Murrintown

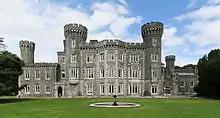
Johnstown Castle

The village is bordered by the Johnstown Castle estate, containing a large Victorian revival castle built for the Grogan-Morgan family in the early 19th century. It contains a mature woodland and three lakes, the largest covering approximately . The property was presented as a gift to the Irish state in 1945 and was later occupied by the Department of Agriculture who established an agricultural institute here and undertook to maintain, but not to alter, the ornamental grounds. Teagasc is now responsible for the overall running of the estate. The grounds house the headquarters buildings of both the Environmental Protection Agency and the Department of Agriculture, Food and the Marine. The early 19th century farm buildings house the Irish Agricultural Museum.